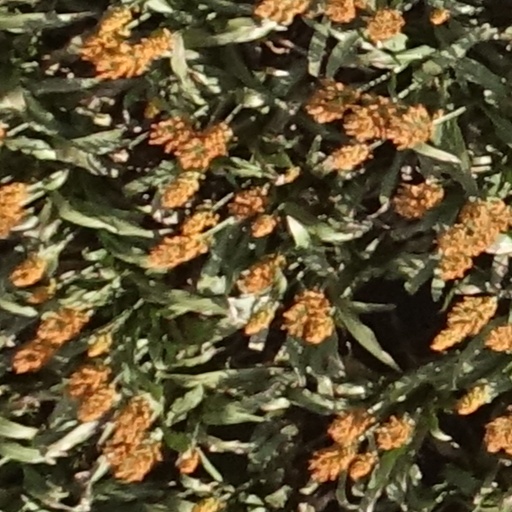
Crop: sorghum